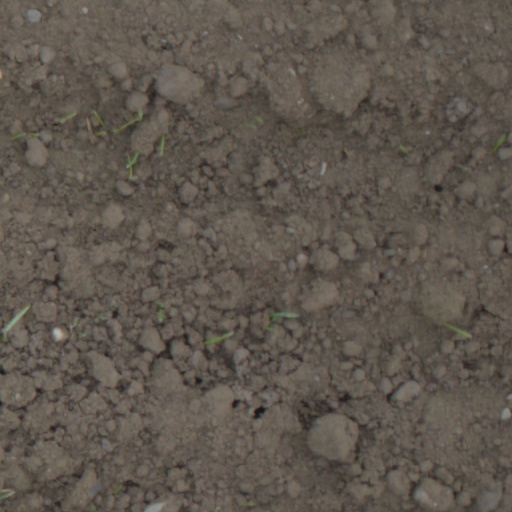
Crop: wheat